Jama Masjid, Burhanpur

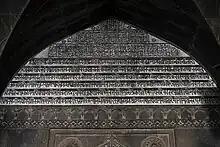
Sanskrit and Arabic inscriptions within the mosque

The mosque has an open courtyard, with the prayer hall towards the west. The prayer hall is flat-roofed, and has fifteen arched openings on the façade. The main attraction of the mosque are its symmetrical pillars made of special black stone, which was brought from a very far place. The stones were so bulky and heavy that its transportation was costed the king in rate of gold. The pillars were designed in such a fashion that four pillars combined together and, when locked at the centre of the meeting point at top, they covered the complete top area and form roof by themselves. The pillars do not obstruct the visibility of the imam standing at the "Qibla" from the extreme outer façade. A parapet, composed of battlements, runs along the roof. The façade is flanked by two five-storied minarets.